Sand Hill Road

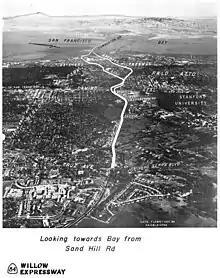
Photograph of Sand Hill Road in December 1969, in the non-approved "Willow Expressway" proposal, which would have extended Sand Hill to connect Interstate 280 to the Dumbarton Bridge

For many years, Sand Hill Road's northern end terminated in the middle of Stanford Shopping Center's parking lot, and the only four-lane segment was the section from Interstate 280 to Santa Cruz Avenue (the section where all the venture capitalists are housed). This situation resulted in two severe bottlenecks which made it difficult to travel to and from Stanford Shopping Center, Stanford University, and Menlo Park.